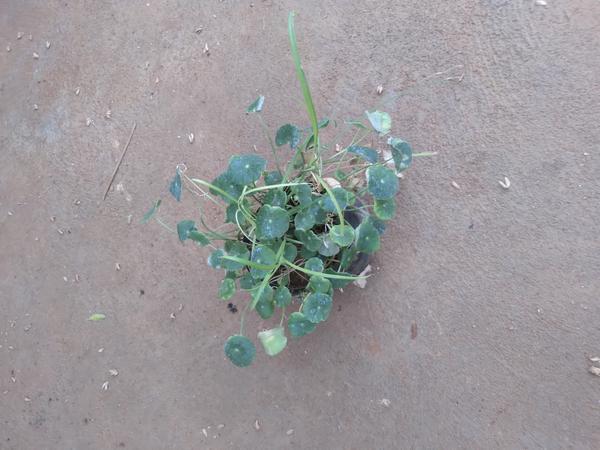
Plant: Brahmi